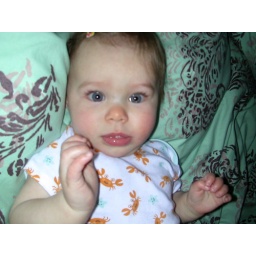
Blue eyes, blue crabs, what a great day in moms' bed